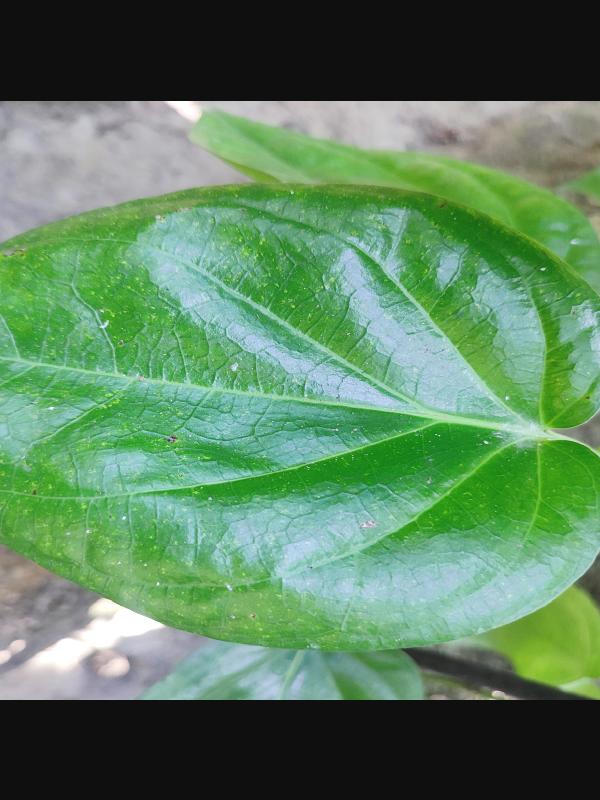
Label: Healthy_Leaf